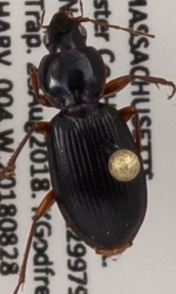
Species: Synuchus impunctatus
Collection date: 2018-08-28
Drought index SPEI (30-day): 1.69
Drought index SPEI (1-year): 1.13
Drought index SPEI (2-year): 1.01